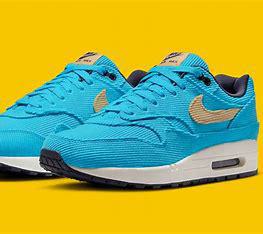
Brand: Nike
Model: Air Max 1 G